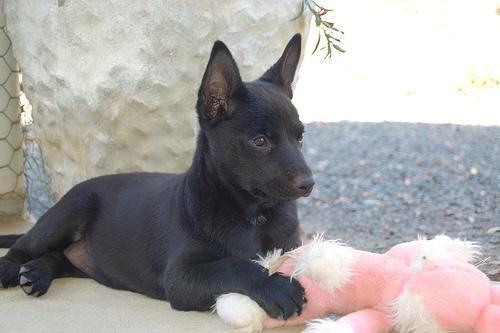
kelpie